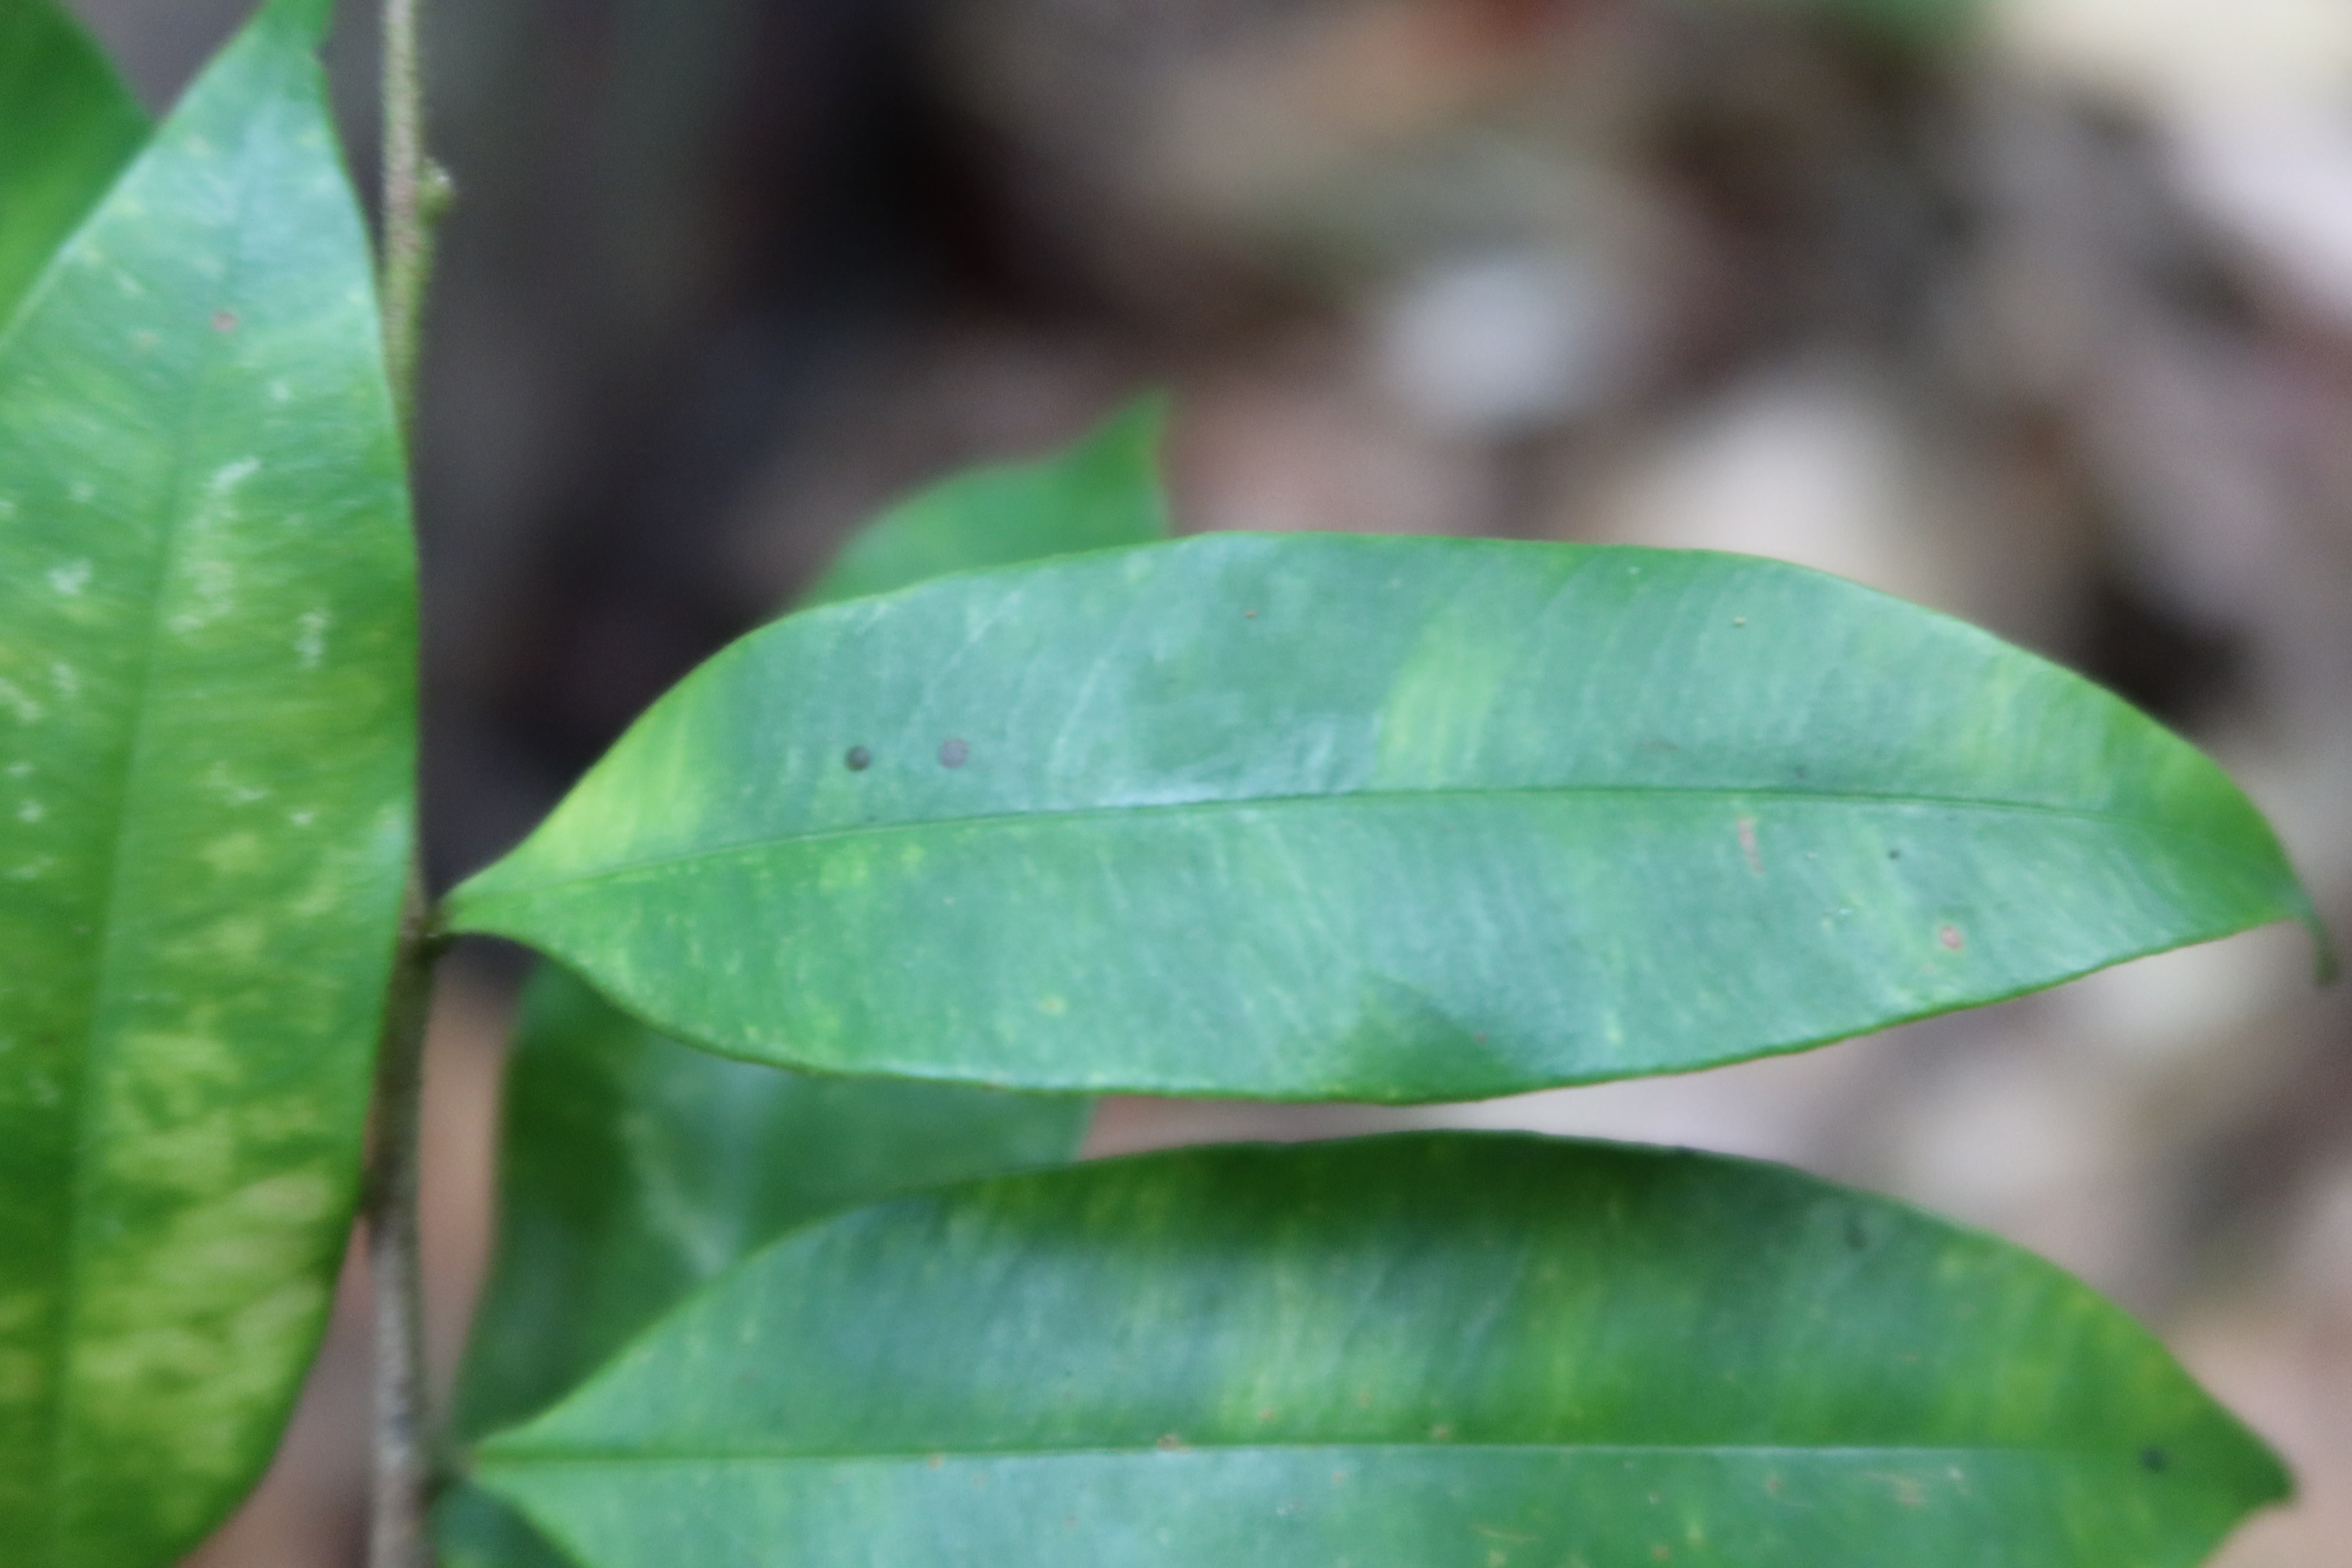
Label: Downy mildew